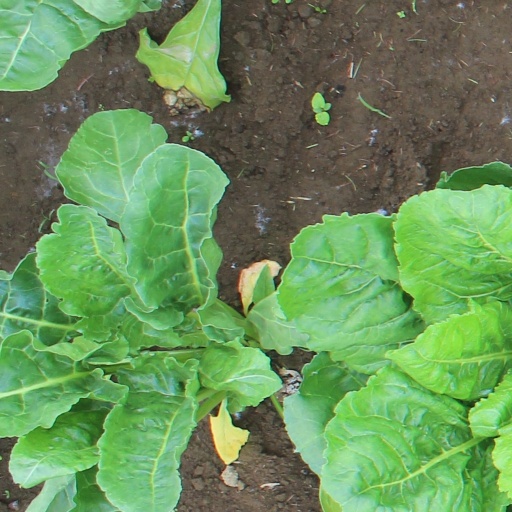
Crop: sugar beet